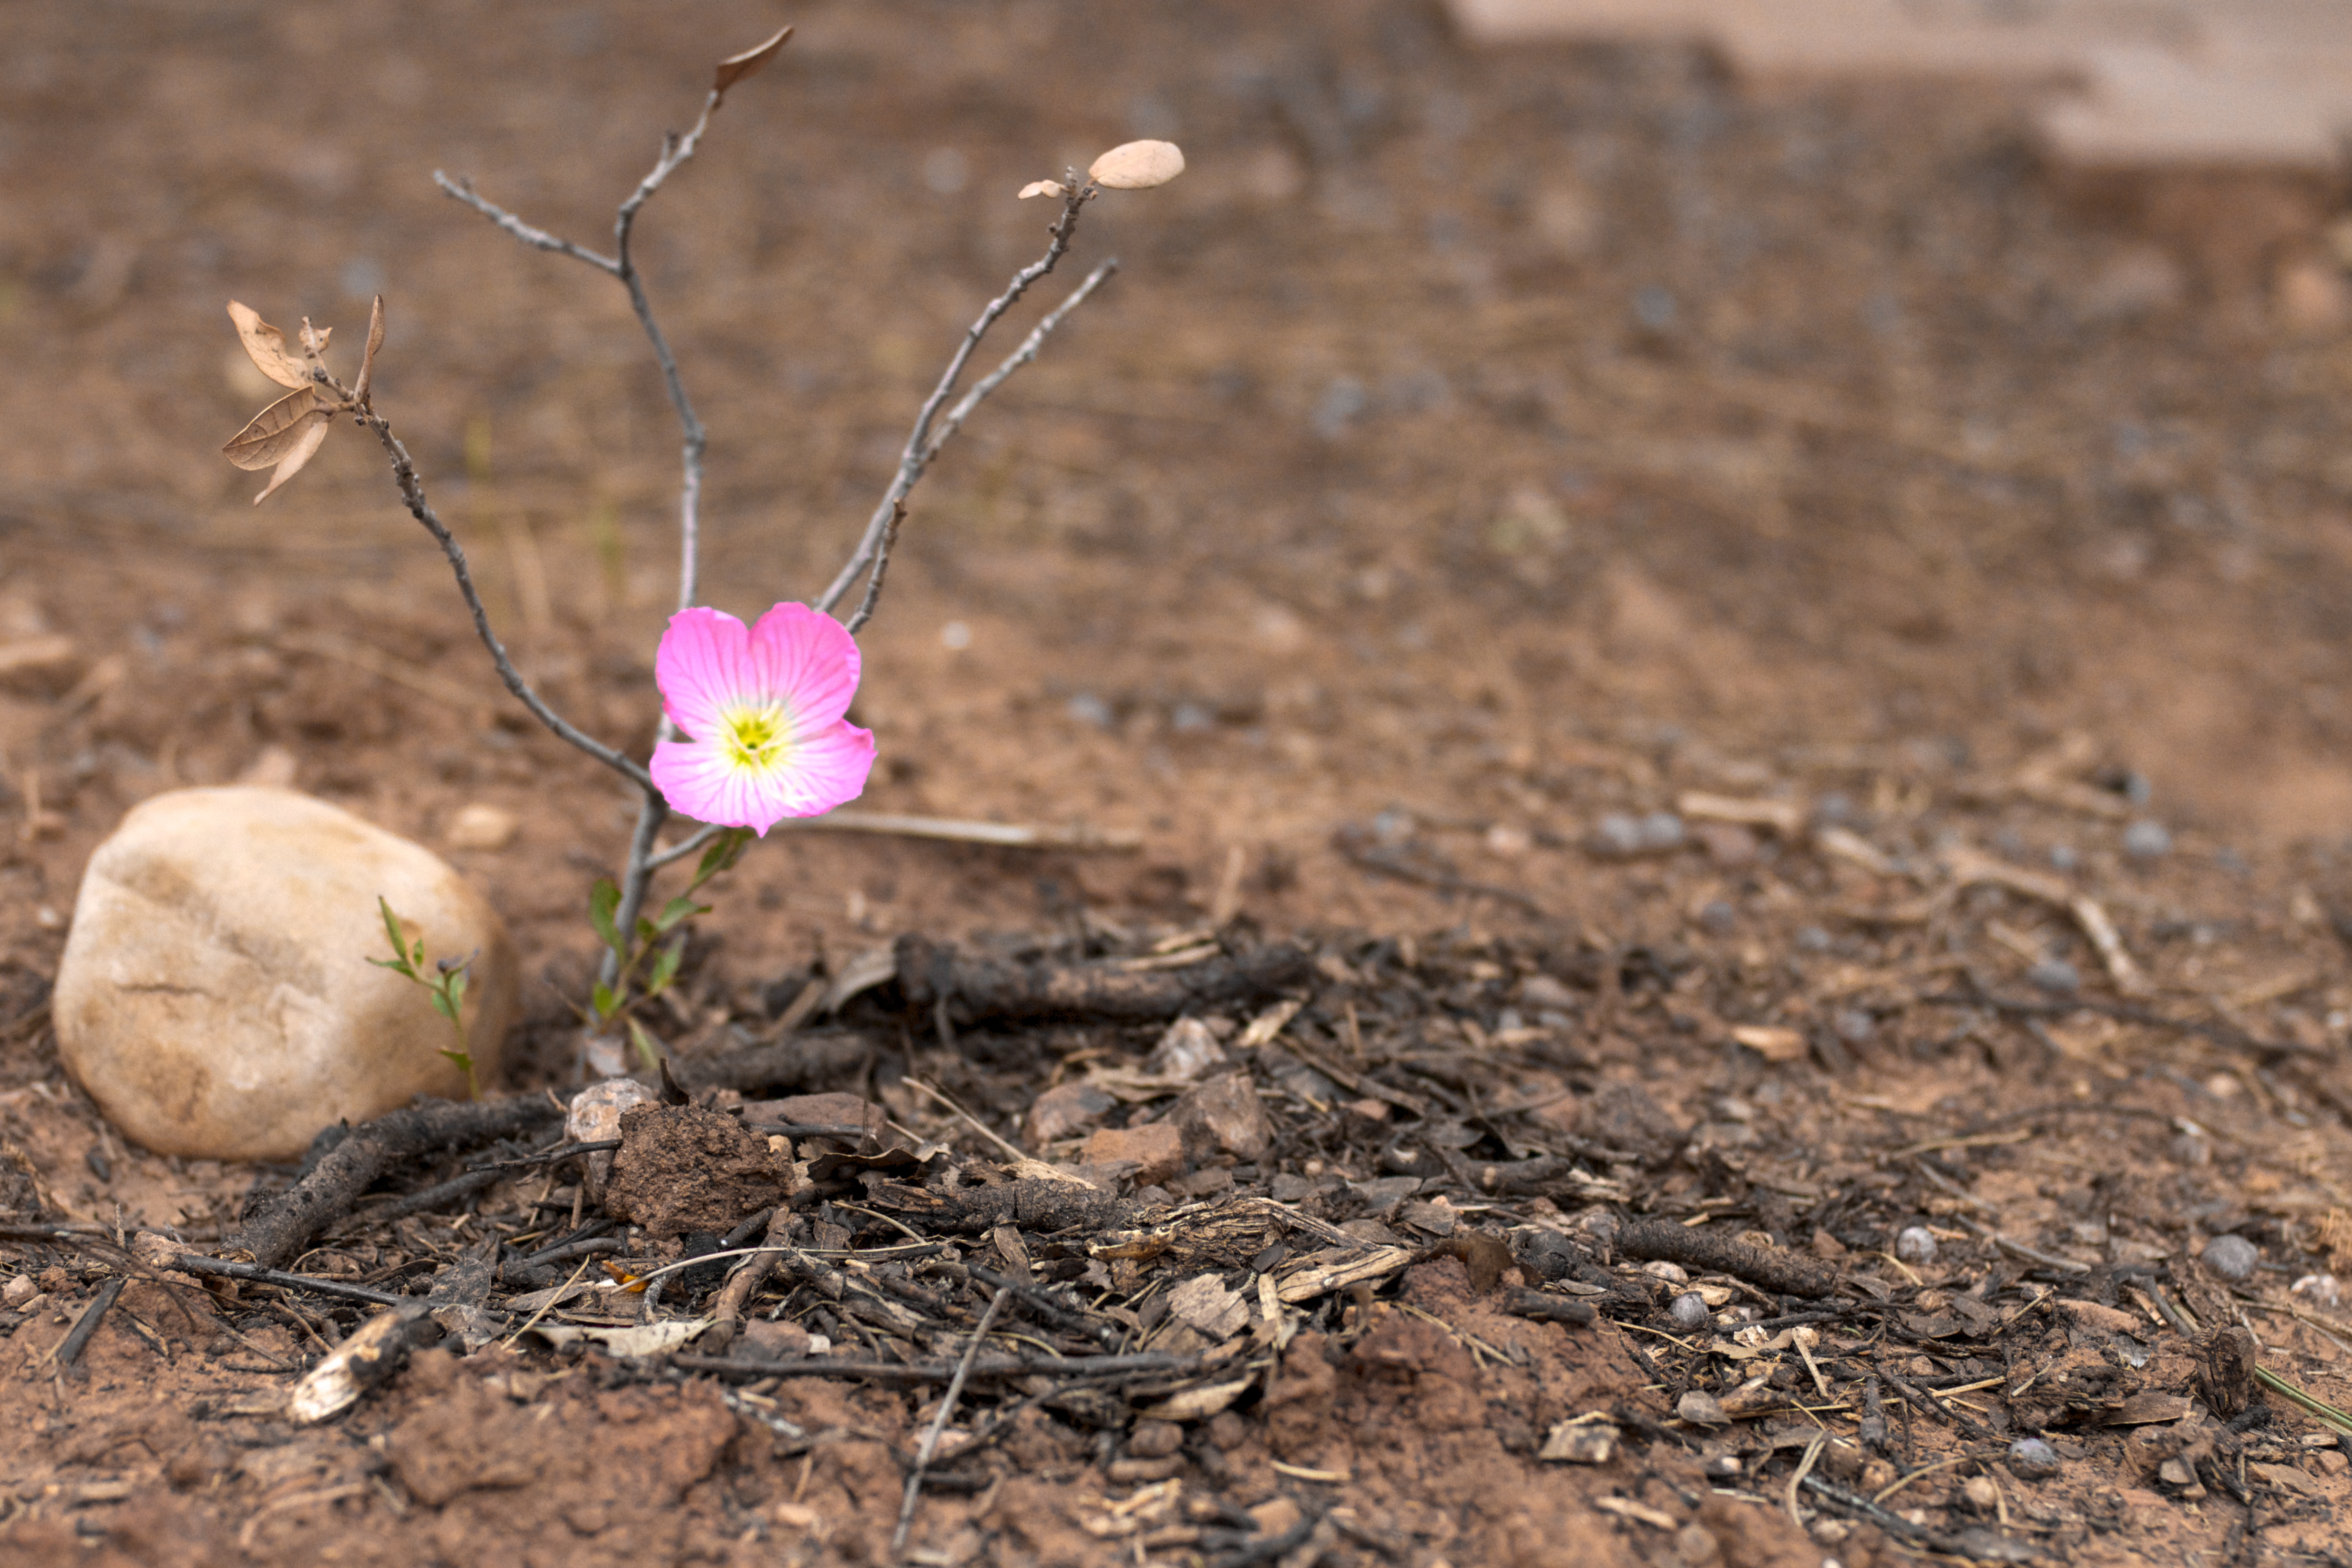
nature, branch, plant, leaf, flower, produce, soil, flora, fauna, wildflower, 2015365, macro photography